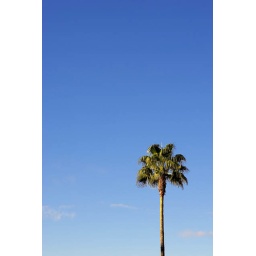
Palm tree against the clear sky.